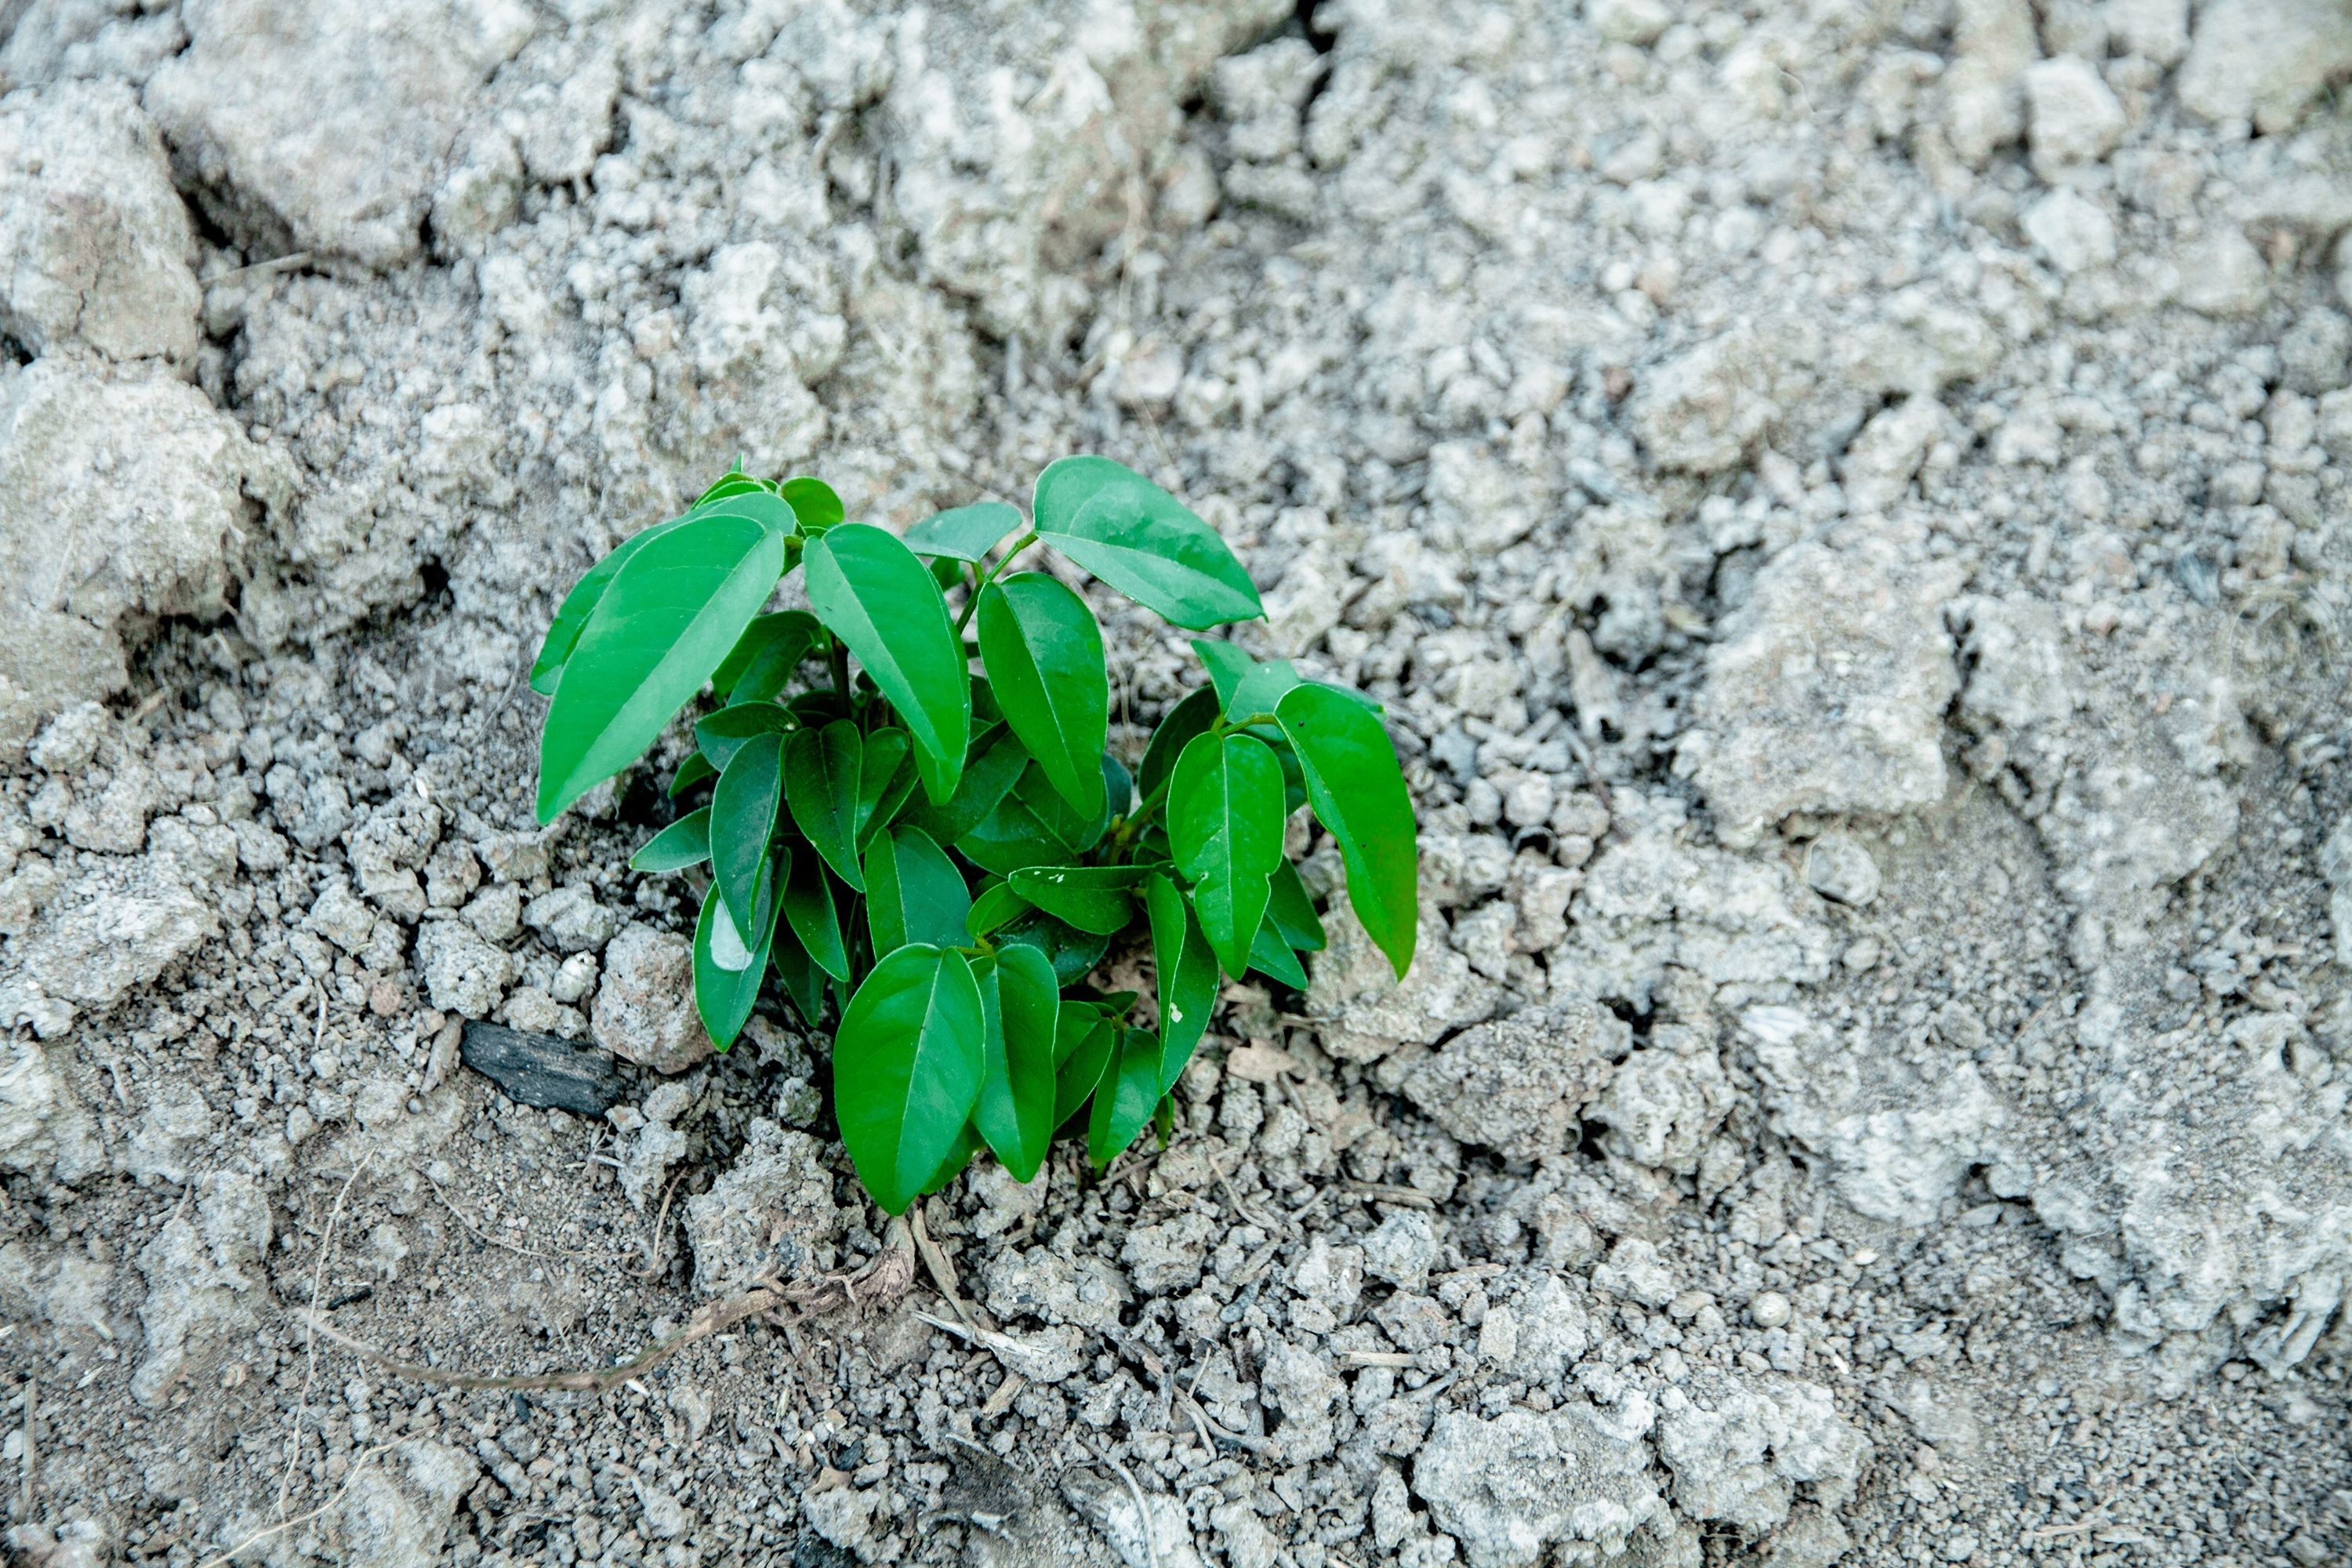
plant, leaf, arid, flower, green, soil, botany, flora, fauna, sprout, macro photography, unlike koh